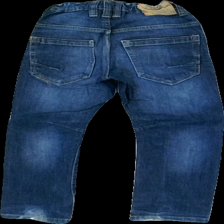
View: back
Type: Jeans
Category: Children
Brand: Lager 157
Colors: Blue
Material: 100% cotton
Season: All
Trend: Denim
Holes: Minor
Damage location: bottom right
Damage 2 location: bottom left
Damage 3 location: bottom center
Price range: <50
Recommended usage: Reuse
Description: blå jeans, slitna vid fötterna